Nick Easter

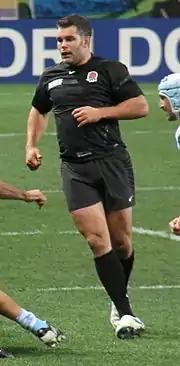
Easter playing for England in the 2011 World Cup

A skilful and powerful No 8, Easter a late comer to professional rugby made his England debut in their Six Nations victory over Italy on 10 February 2007. On 4 August 2007, Easter scored four tries as England defeated Wales by a record 62–5 at Twickenham Stadium, in a World Cup warm-up fixture, which made Easter the first ever number 8 to score four tries for England. He started six matches of the 2007 Rugby World Cup, where he was a key influence in England's route to the final, where they suffered a 6–15 defeat to South Africa in the final.